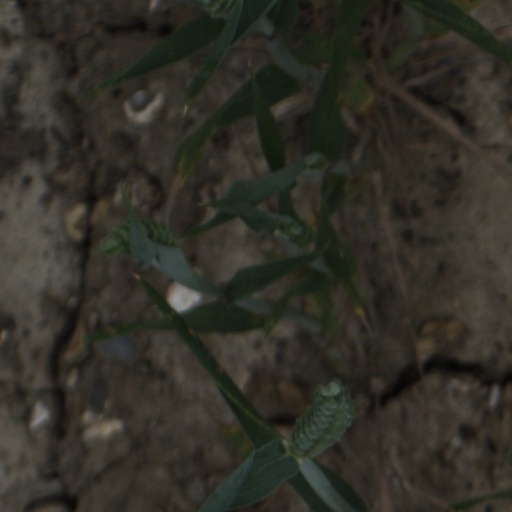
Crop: wheat